Anthem of the Latvian Soviet Socialist Republic

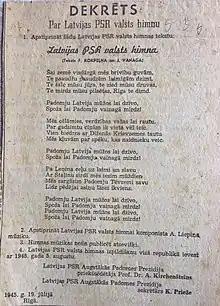
The decree on the Anthem of the Latvian SSR. The anthem was adopted on 19 July 1945.

The music was composed by Anatols Liepiņš, and the lyrics were written by Fricis Rokpelnis and Jūlijs Vanags.